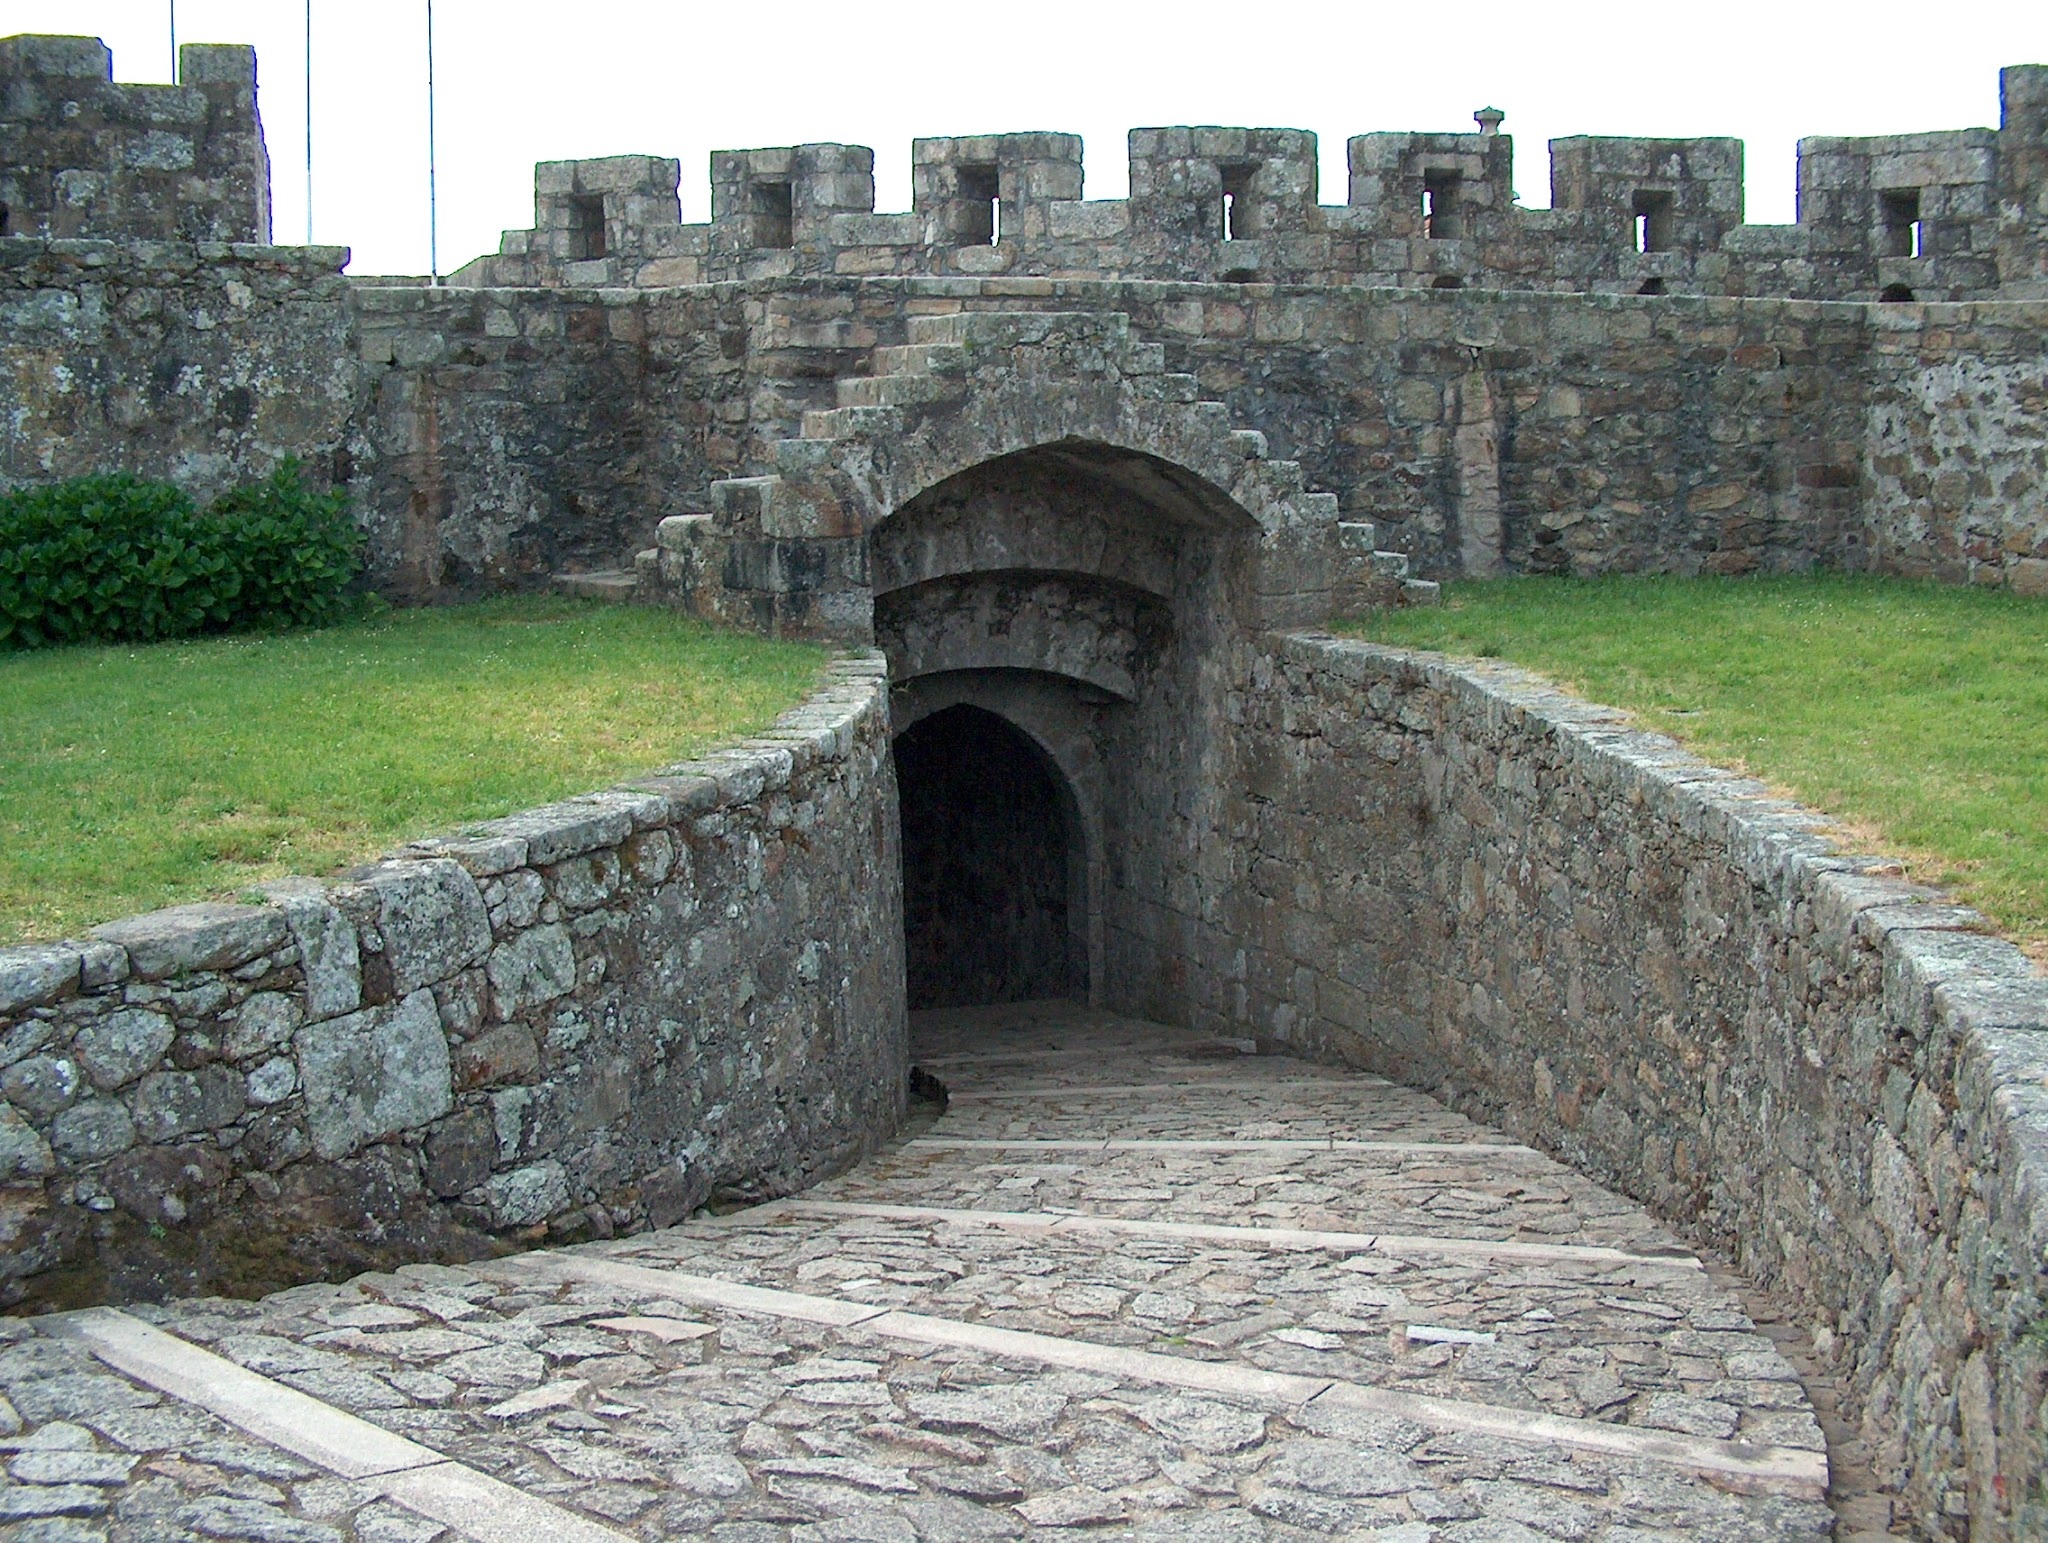
lawn, building, wall, castle, fortification, door, waterway, medieval, fortress, amphitheatre, ruins, monastery, portugal, history, ramp, abbey, moat, aqueduct, archaeological site, medieval castle, historic site, ancient history, santa maria of the fair